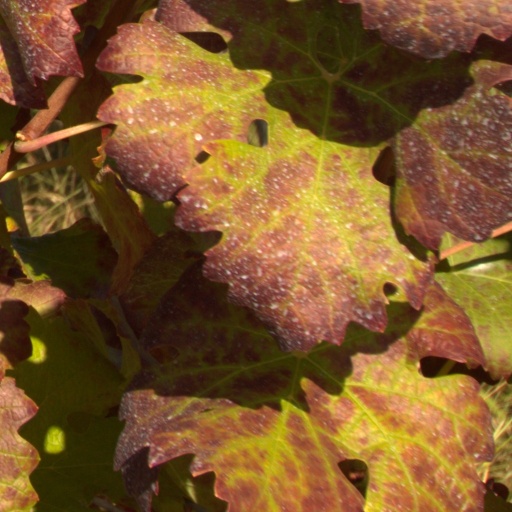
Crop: grape